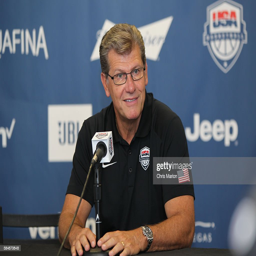
coach speaks at a press conference after the game against country .